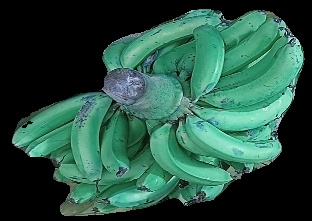
Variety: pachbale
Grade: grade3